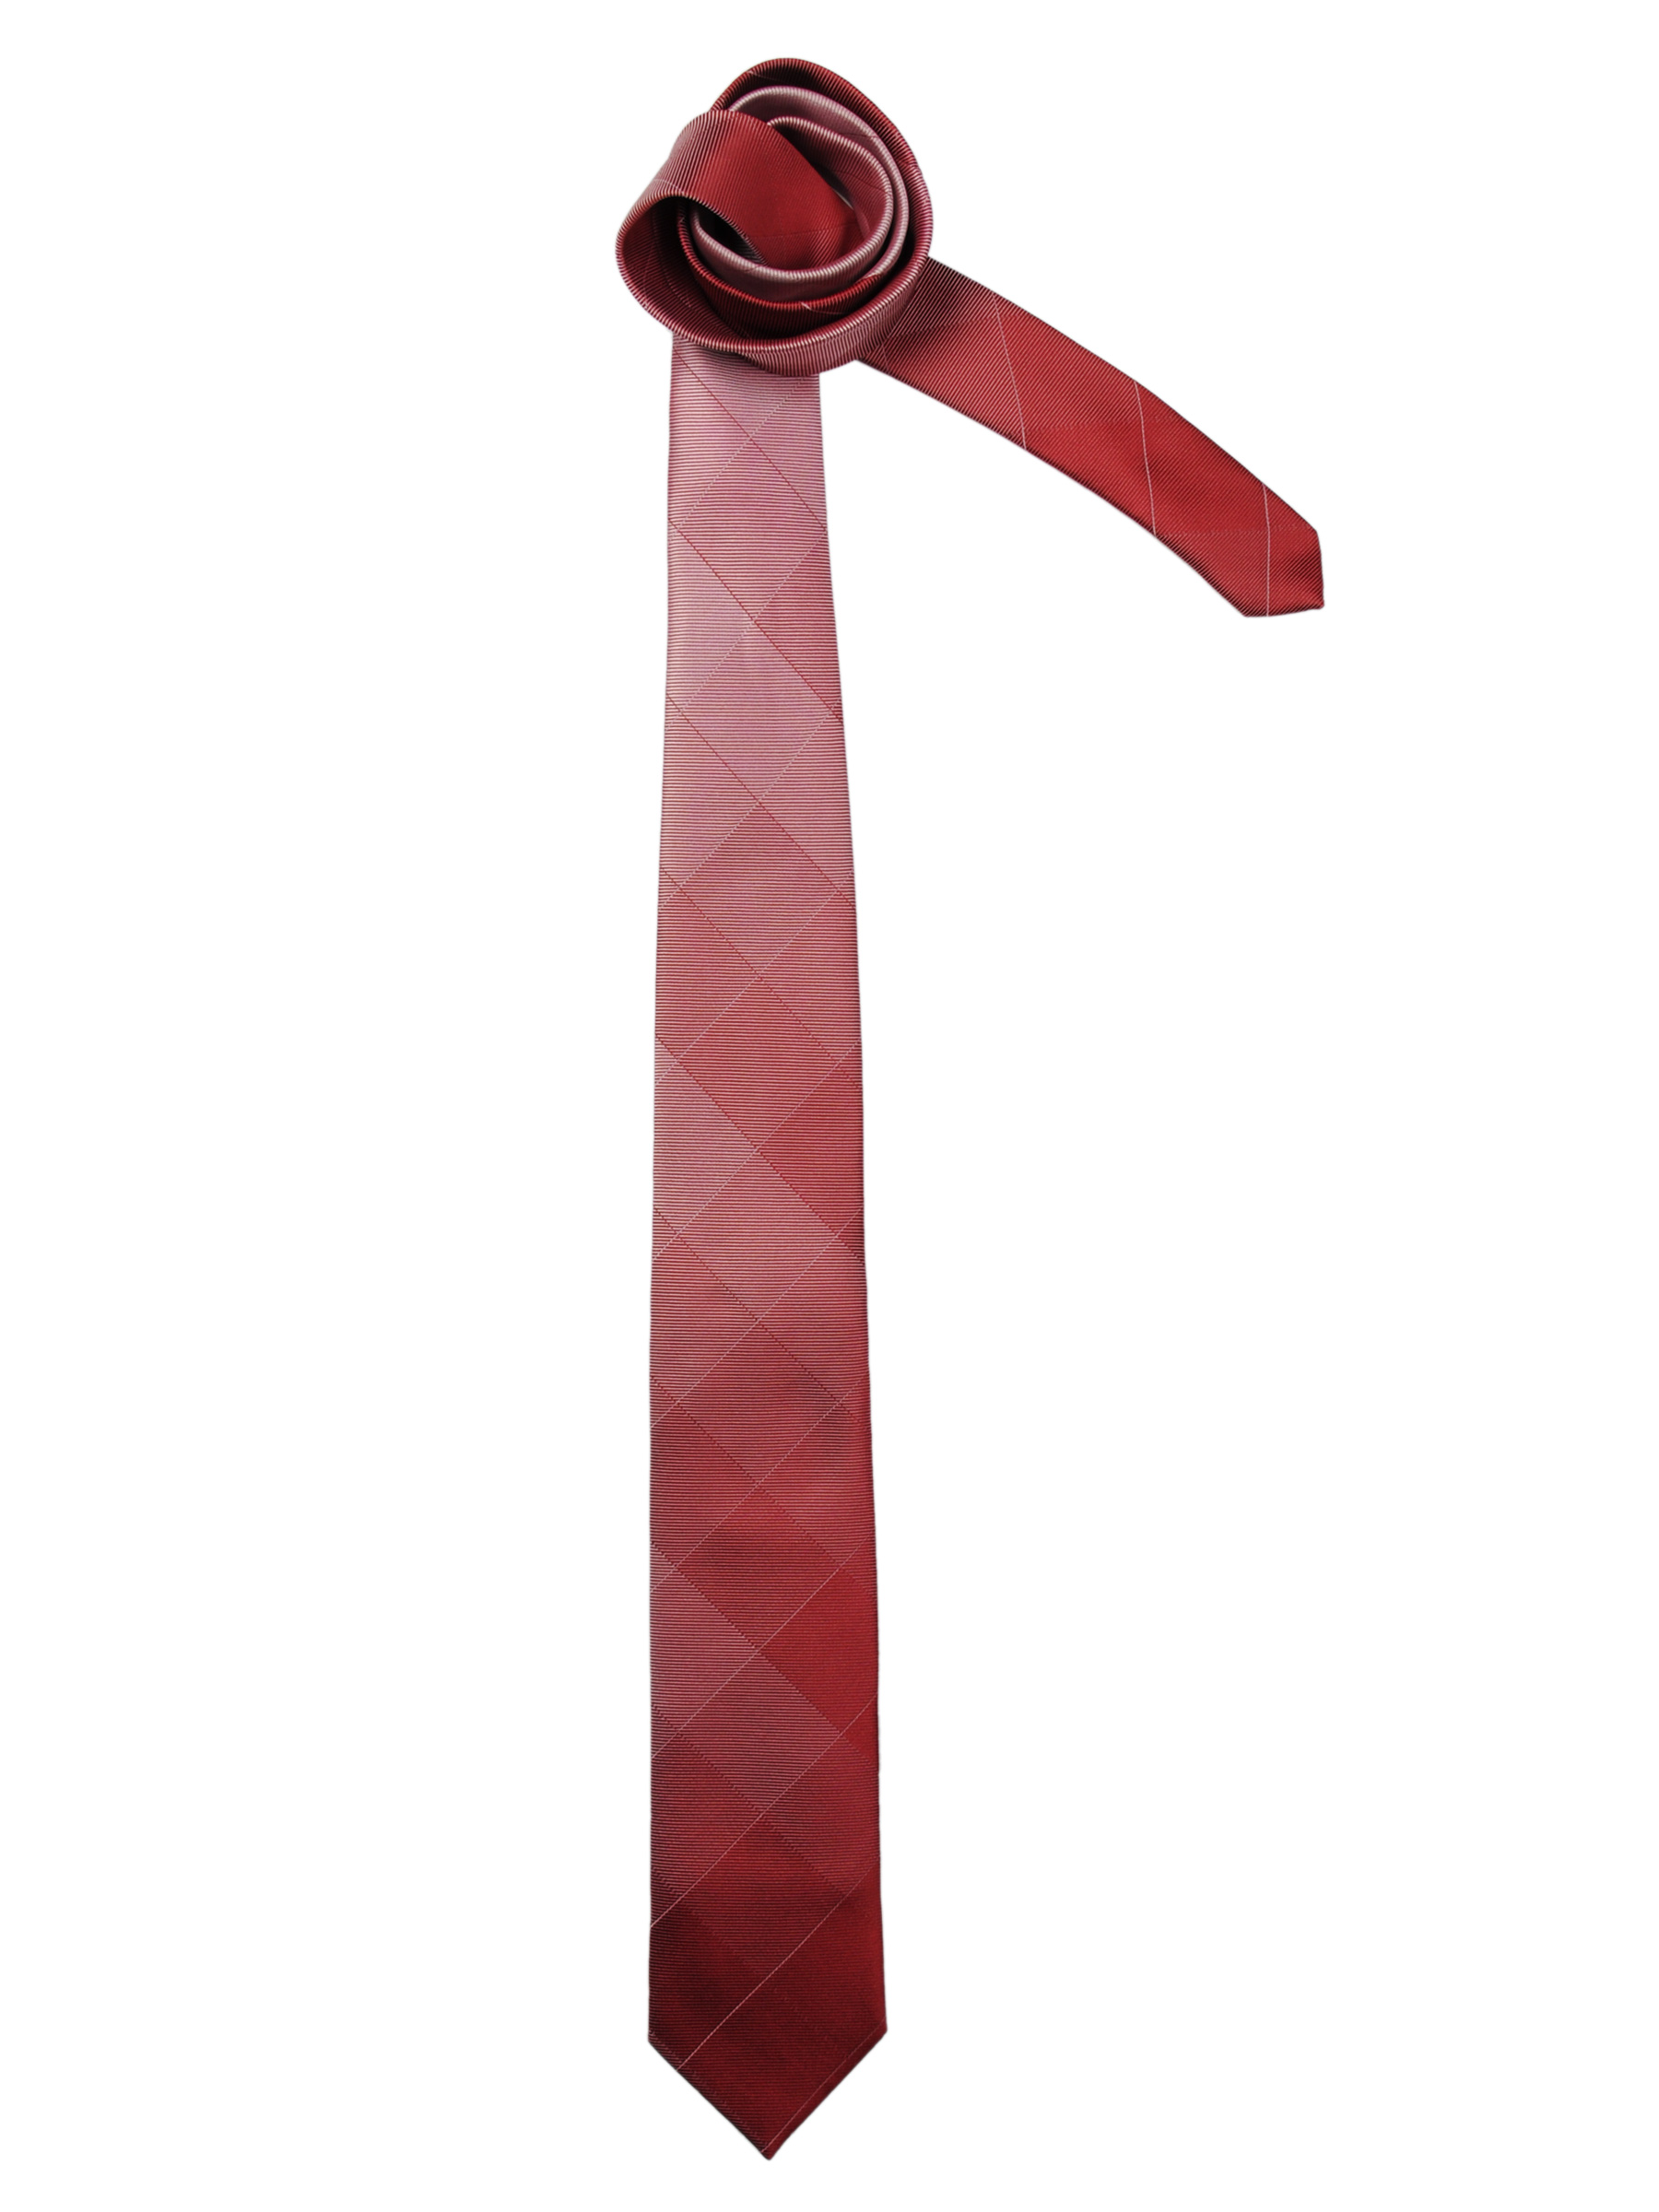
Indigo Nation Men Check Red Ties
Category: Accessories / Ties / Ties
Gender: Men
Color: Red
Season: Fall 2011
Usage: Formal